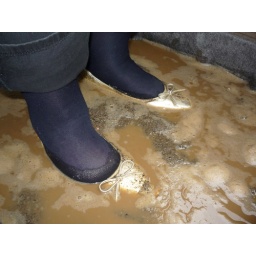
In action in mudy sand and derty water